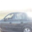
Label: automobile